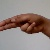
The image shows a hand gesture representing the letter 'H' in Indian Sign Language.